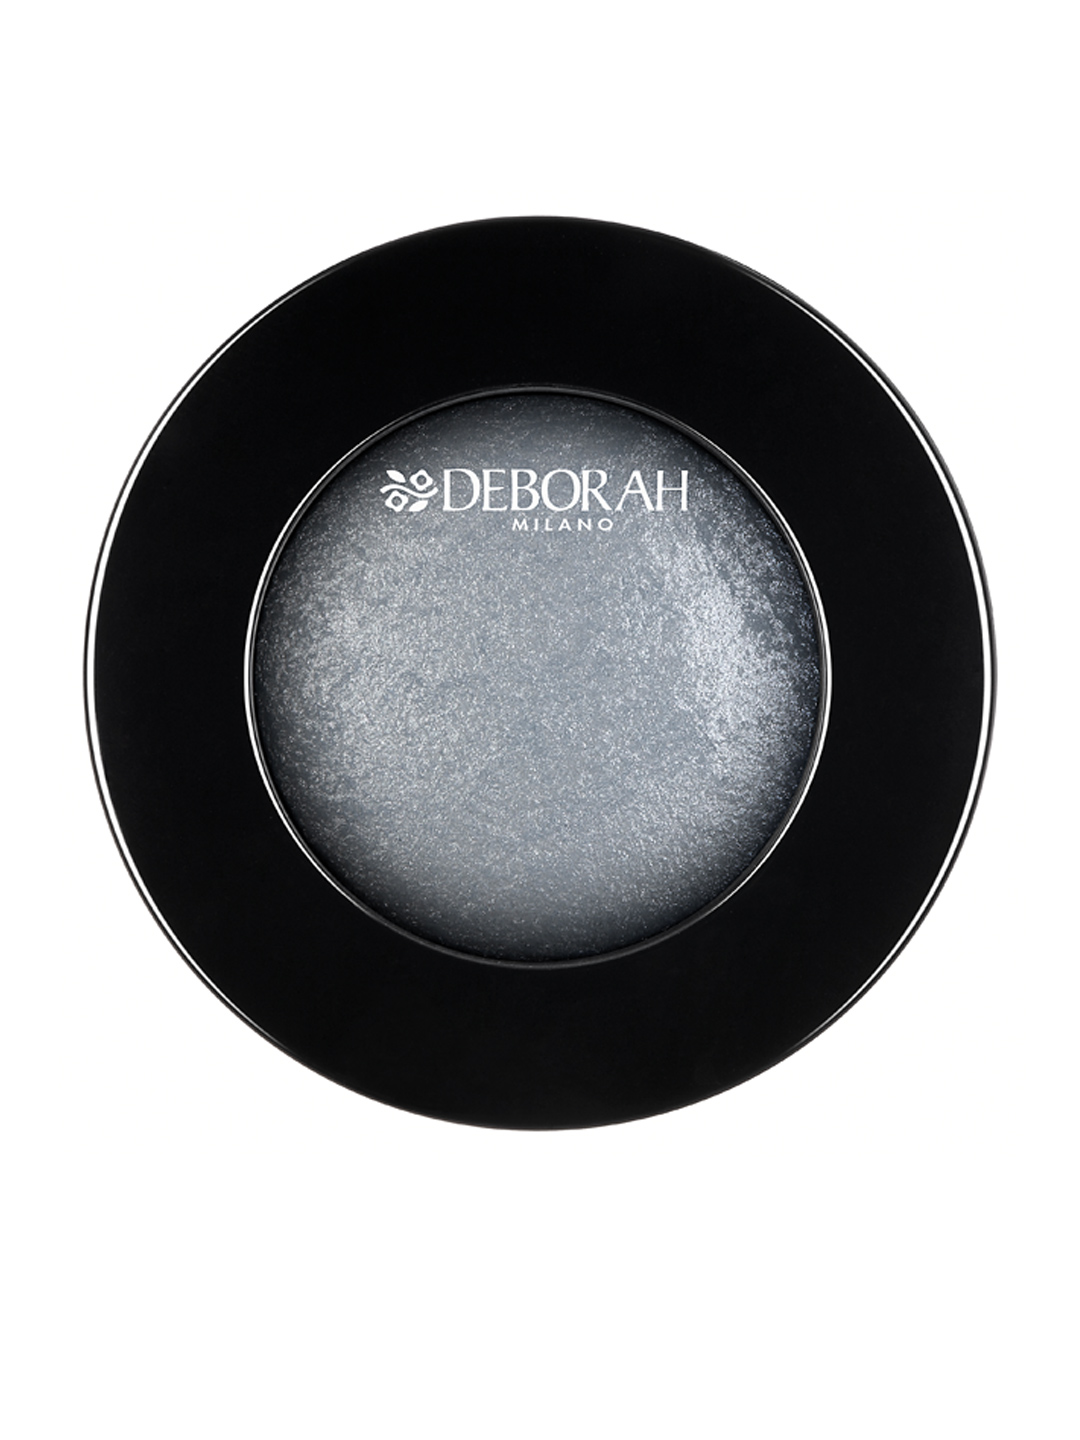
Deborah Silver Mono HiTech Eye Shadow 34
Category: Personal Care / Eyes / Eyeshadow
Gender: Women
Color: Silver
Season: Spring 2017
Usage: Casual